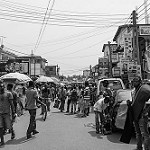
Label: B & W